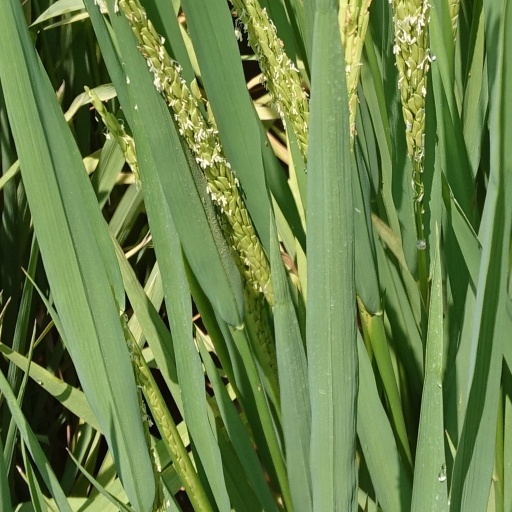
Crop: rice